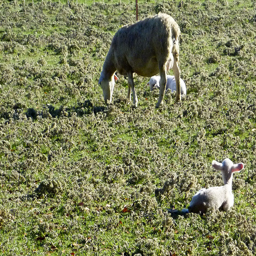
a sheep and two babies in the grass

A is sheep grazing and her lambs are resting.
A mother animal and her babies eating grass.
A sheep grazing next to her baby sheep in a green grass covered field.
Three lambs, one adult and two smalls ones on a green pasture.